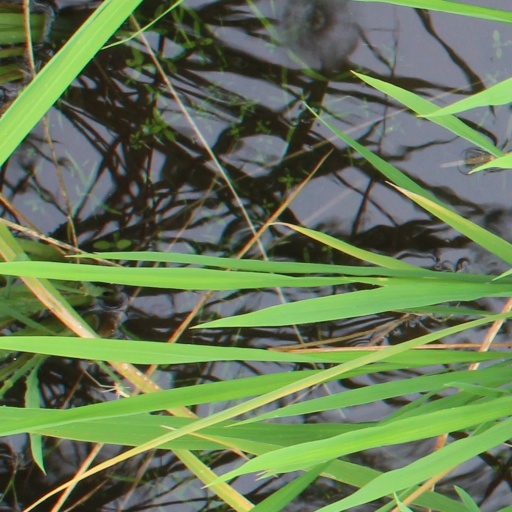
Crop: rice